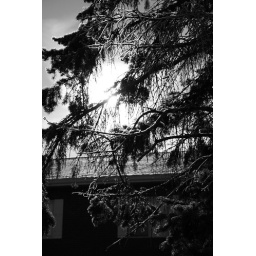
there is hoarfrost in B&W on a pine tree